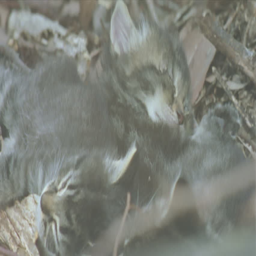
close up of feral kittens sleeping in a pile